Battle of Curlew Pass

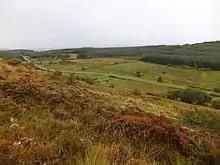
The site of the battle is just over 2km west of the N4

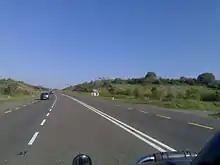
Gaelic Chieftain overlooking Curlew Pass on National 4 road

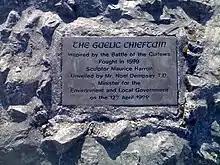
400 years commemoration Gaelic Chieftain Plaque

Brian Óg O'Rourke, who had led the soldiers on the ground, ordered Clifford's head to be cut off and delivered to O'Donnell, who had remained nearby, but without taking part in the fight. While the head was brought to Collooney Castle to intimidate its defenders, the trunk was carried by MacDermott to the monastery of Lough Key, where he hoped to use it to ransom his own prisoners. At last, the trunk was given a decent burial in the monastery, and it was noted at the time that Clifford had lately dreamed of his own capture by O'Donnell and of being carried by monks into their convent.